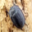
Label: beetle